Margaret Stock

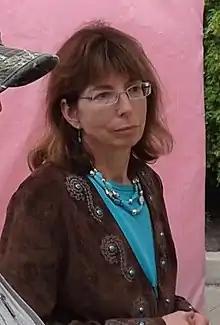
Stock in 2016

The "Washington Times" called her "the foremost authority on military veterans facing deportation." Stock has testified regularly before Congress on issues involving immigration and national security.